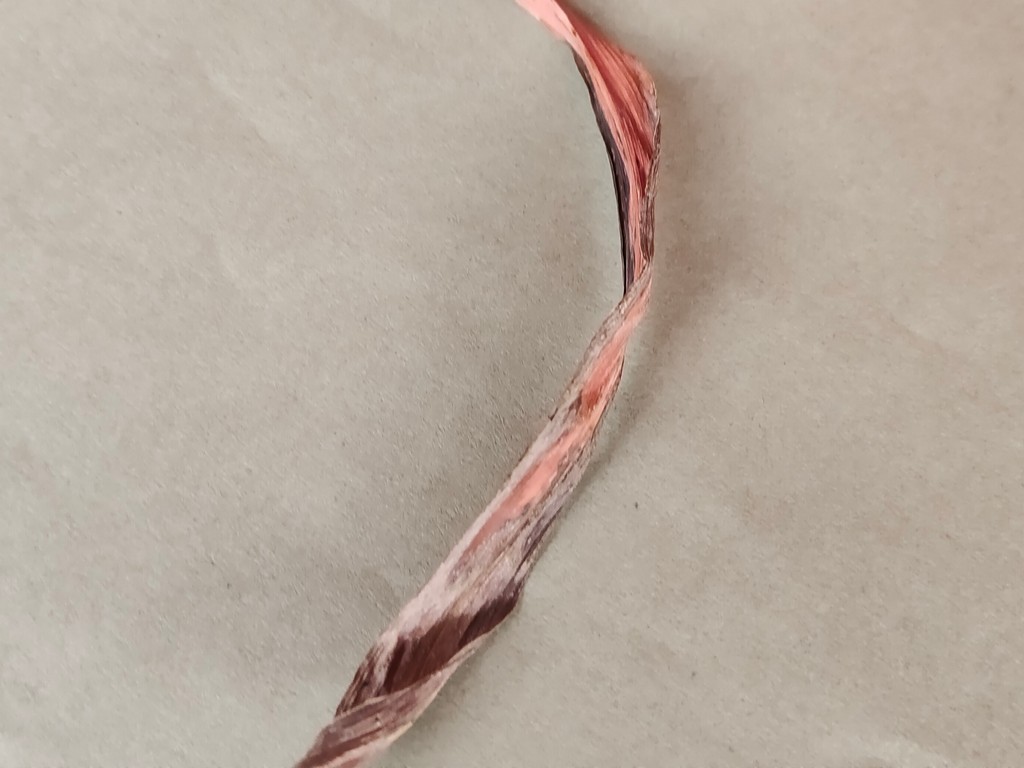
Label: Dried